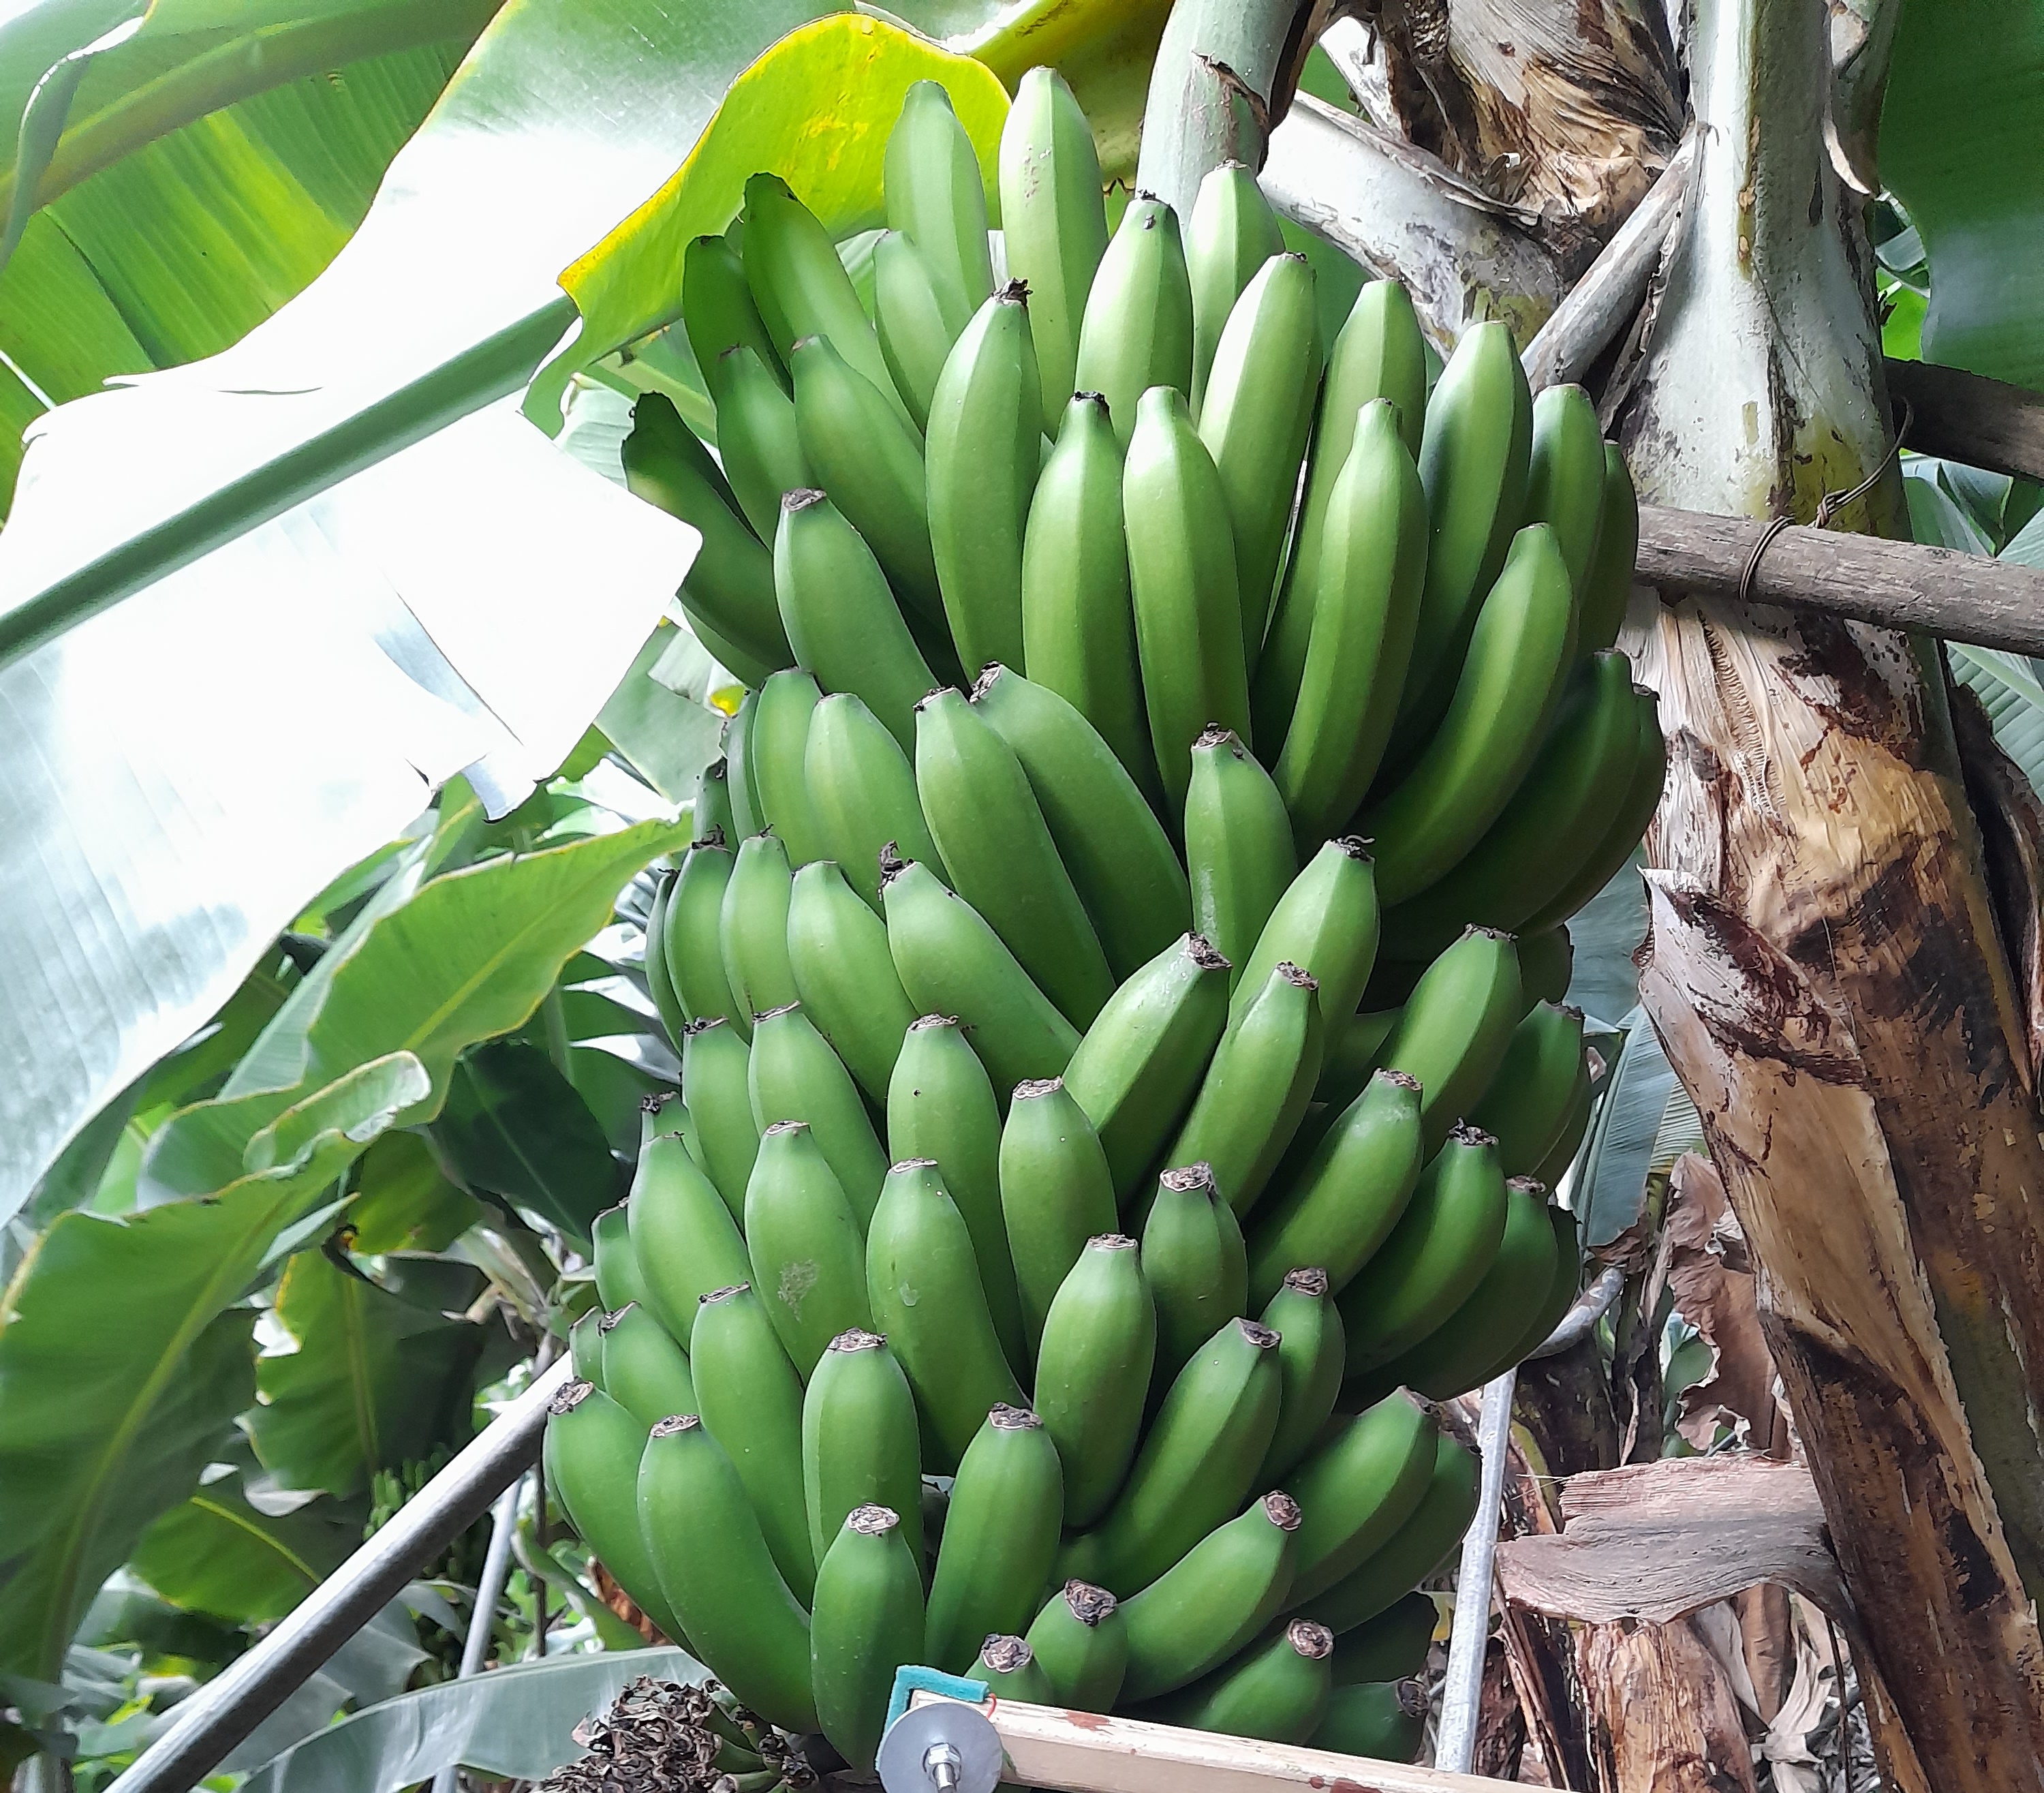
Label: Cut